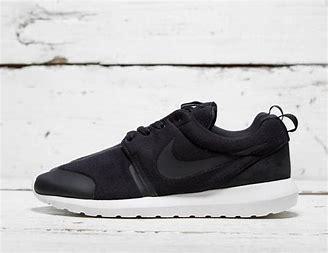
Brand: Nike
Model: Roshe One